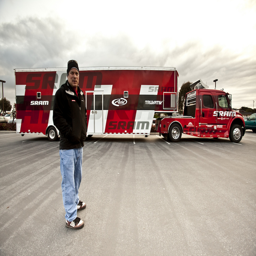
any athlete 's home away from home .